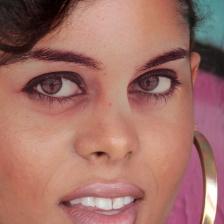
Label: faces